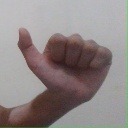
अक्षर: त